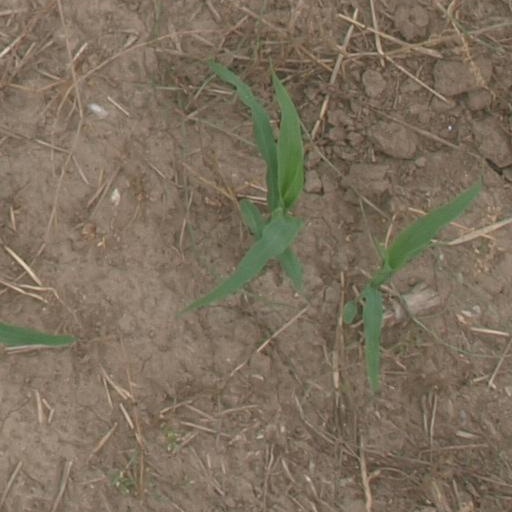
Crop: maize; corn